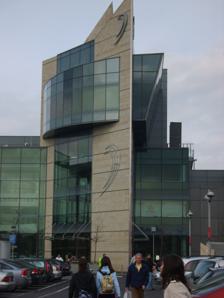
Building: Dundrum Town Centre
Country: Ireland
Year built: 2005
Large shopping centre in Dublin, Ireland This article is about the large modern shopping complex. For for the smaller and older shopping centre in Dundrum village, see Dundrum Village Centre . Dundrum Town Centre Dundrum town centre (Dundrum South entrance) Location Dundrum , Dublin , Ireland Coordinates 53°17′10″N 6°14′30″W / 53.28611°N 6.24167°W / 53.28611; -6.24167 Address Dundrum Town Centre Sandyford Road Opening date 3 March 2005 Owner Hammerson and Allianz Architect Burke - Kennedy Doyle Architects, Dublin, Ireland No. of stores and services 160 No. of anchor tenants 5 Total retail floor area (Retail floor space) 111,484 m 2 (1,200,000 sq ft) (Total floor space) 140,000 m 2 (1,500,000 sq ft) No. of floors 4 (main levels) Parking 3,000 Public transit access Luas Green Line ( Balally / Dundrum ) Dublin Bus routes: 14, 44, 44B, 44D, 74, L25 Go-Ahead Ireland routes: 161, S6 Website dundrum .ie Dundrum Town Centre is a shopping centre located in Dundrum , Dublin , Ireland . It is one of Ireland's two largest shopping centres with over 131 shops, 47 restaurants, 3 amusement facilities and a cinema, retail floor space of 111,484 m 2 (1,200,000 sq ft) and almost 140,000 m 2 (1,500,000 sq ft) total floor space, and over 3,000 car parking spaces. It is located just south of the centre of the suburban village of Dundrum, within the wider eponymous area. It has annual footfall in excess of 18 million. History Dundrum Town Centre was built on the site of the former Pye factory, later the site of an entertainment and bowling centre called Dundrum Bowl . In 1993, the Dundrum Bowl was closed due to flooding. The shopping centre was opened on 3 March 2005. Over 5,000 people queued in the main square. Within 3 years, over 70 million people visited Dundrum Town Centre. The centre has been extended in phases and is divided into various districts. It is divided into areas its management labels "districts" - the "Gallery", located in the main building, "Pembroke", around the Mill Pond feature, and "Dundrum South", located outside the main Tesco overground car park. In July 2016, the UK commercial property firm Hammerson bought control of Dundrum from Allianz for a reported £1.01 billion, and now owns it jointly with Allianz Real Estate. 2011 flood Dundrum Town Centre was evacuated shortly before 8pm on 24 October 2011 after floodwaters surged through the doors . The owner of a Mexican restaurant in the complex said five feet of water had rushed down steps towards his business, causing thousands of euro worth of damage. Name "Dundrum Town Centre" was originally a local government term, defined by Dún Laoghaire–Rathdown County Council , before the shopping centre was built. It was described as "the area between the Luas line, the Dundrum Relief Road, the Taney Road / Upper Churchtown Road junction, and the Wyckham By-Pass Route. It is mainly zoned for "town centre" uses, but with some parts zoned residential." The shopping centre was built under the provisions of the Urban Structure Plan for the Dundrum Town Centre zone. The name Dundrum Shopping Centre referred to an older, smaller, shopping centre off Main Street in Dundrum, which is still open, and home to Lidl , Dealz and Mulveys of Dundrum. Following many years of decay, efforts have been made to revamp this area and it is now known as Dundrum Village Centre . Tenants and customer footfall Dundrum Town Centre contains a range of retail, restaurant and entertainment tenants, many stores being the first in Ireland and flagship locations. In recent times, Brown Thomas has opened a new department store spanning two floors in the former House of Fraser in 2022, while Penneys opened a new flagship store in 2023 spanning two floors, in the remaining third and fourth floors, being one of the largest in Ireland. The centre is laid out in multiple districts, including the 'main mall' where most retail units reside across 4 main floors,  'Dundrum South' where Elverys Sports , and TK Maxx are located, the 'Pembroke District' where there is a range of food and beverage options, and 'Town centre square' to which the millpond is located, where dancing water displays occur in the pond Retail stores Anchor stores Tesco , Marks and Spencer , Brown Thomas , Penneys , Dunnes Stores , H&M , Harvey Nichols , and Next . Other stores in the centre include, Golden Discs , Hollister , JD Sports , Hugo Boss , Lush , Pandora , Nike , Space.NK , Mango , Tommy Hilfiger , TAG Heuer , L'Occitane en Provence , Bershka , Calvin Klein , TK Maxx , Skechers , Build-A-Bear Workshop , The North Face and Zara . Food and drink include over 40 offerings such as McDonald's , Nando's , Milano's , Eddie Rocket's , Butlers Chocolate Cafe , Jamie's Italian , Five Guys , Abrakebabra , Siam Thai and 2 Starbucks . There is also a food court on level 3. There are further food vendors in Town Centre square that pop up seasonally, including a Krispy Kreme . Entertainment includes a Movies@ cinema, Mill Theatre Dundrum , and an Indoor Crazy golf centre. There are also plans to open a new bowling alley and leisure venue, as part of a completed expansion of the 'Pembroke District' of the centre. A temporary ice-skating rink is operational during some of the Winter months to host ‘Dundrum on Ice’, which starts in October. The centre receives footfall of around 18 million annually. Future Expansion There have been plans to redevelop the old Dundrum shopping centre, now Dundrum Village Centre , described as "phase 2" of the Town Centre overall plan, to add on a further 50,000 sq m of retail and dining, and a hotel. Such plans were put on hold back in 2015, after the 2011 flooding of the current centre led to concerns flood defence of an expanded centre. In 2019, the new co-owners of the centre, Hammerson, revived plans to redevelop the old shopping centre, opting for a mixed development, to include an anchor store, further retail stores and dining facilities, and over 800 apartments including one high rise tower. Public transport The centre is served by the Luas green line , the closest stop is Balally but it is also close to Dundrum stop . It is also served by Dublin Bus routes 14, 44, 44b, 44d, 74, and L25, whilst Go-Ahead Ireland operate routes S6 and 161. Media RTÉ studio in Dundrum Town Centre Dublin South FM 93.9 is a local BAI-licensed community based radio station for South Dublin, which started broadcasting in 1995 from the old PYE centre, and also broadcast from Rathfarnham. It moved to broadcast from purpose-built studios in the Dundrum Town Centre, with about 60 volunteers producing and broadcasting 35 hours of programmes each week. Transition Year students from local schools also get involved, as well as media students. Communicorp also have a studio in Dundrum Town Centre with 98fm, SPIN 1038, NewsTalk and Today FM regularly broadcasting from it. An in-house television channel, "Dundrum Television", was launched by RTÉ in 2005, and used to broadcast advertising and other programming. Interior of Dundrum Town Centre Awards By the end of 2009, Dundrum Town Centre had won 30 national and international awards. In April 2007, it was named, from a longlist of 24 and shortlist of 3, as the ICSC (International Council of Shopping Centres) European Shopping Centre of the year for 2007 at their European conference in Warsaw, after shopping centres throughout Europe were visited, with assessment criteria including tenant mix, community integration, vision, customer service ethos, management systems and sustainability. In 2009, it was awarded "Shopping Centre of the Year" for the third year running at the FBD Retail Excellence Awards, as voted by shopping centre retailers throughout Ireland. In 2011, Dundrum Town Centre was awarded the county's first Ecocert certification. In 2019, it was named 'Shopping Complex of the Year', at the Irish Hospitality Awards. In 2023, independent real estate analysts Green Street awarded and upgraded Dundrum Town Centre to A++ for the quality of its occupier mix, connectivity, competitiveness and overall build, making it the only retail destination in Ireland to achieve this rating. References